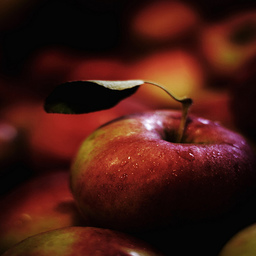
Label: Apple